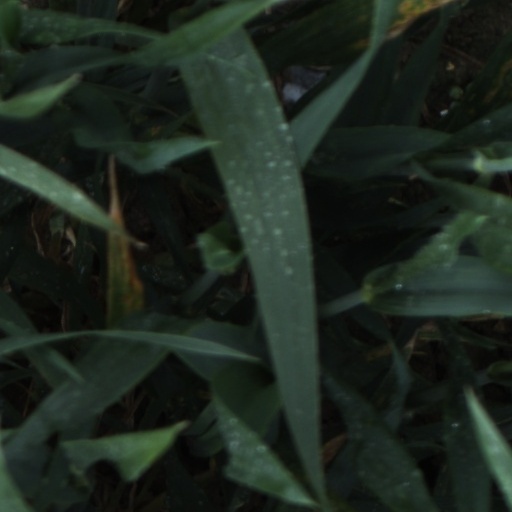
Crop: wheat